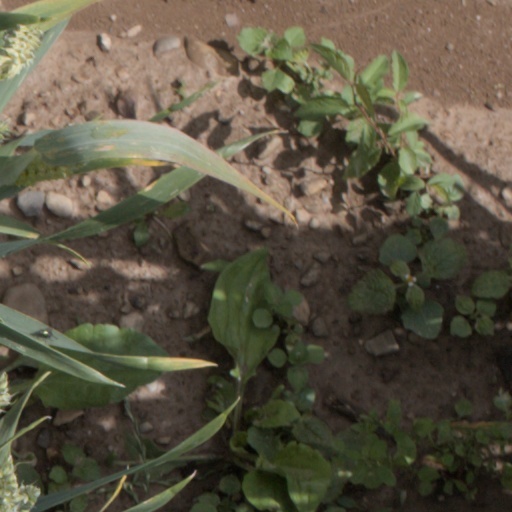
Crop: wheat